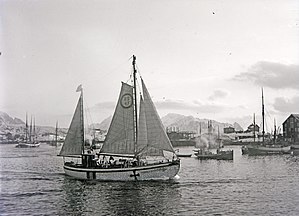
Lofotenfiskeriets historie / Mod moderne tider / Farerne på havet
Redningsskøjten RS "Ragnhild Schanche" bygget i 1938. Flere redningsskøjter var tilstede under lofotenfiskeriet
Lofotenfiskeriets historie begynder omkring år 1000. Fiskeriet i Lofoten er et kommercielt sæsonfiskeri, som op til moderne tid har spillet en vigtig rolle for norsk økonomi, og har været Norges største eksporterhverv. Først blev fisken videreforædlet som tørfisk. Senere, i begyndelsen af 1700-tallet, blev tørring og saltning til klipfisk mere almindelig.